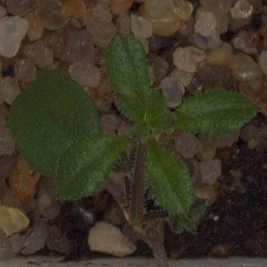
Label: cleavers